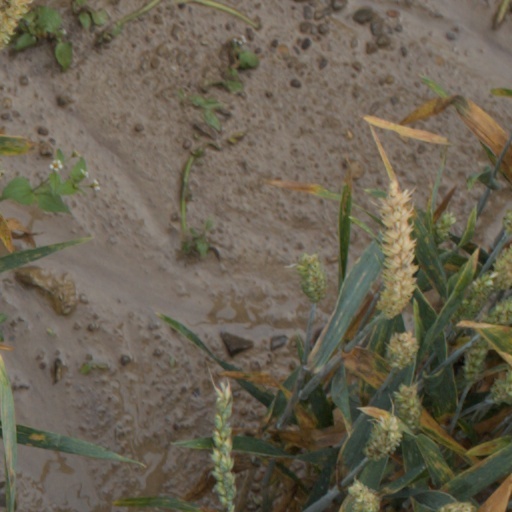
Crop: wheat